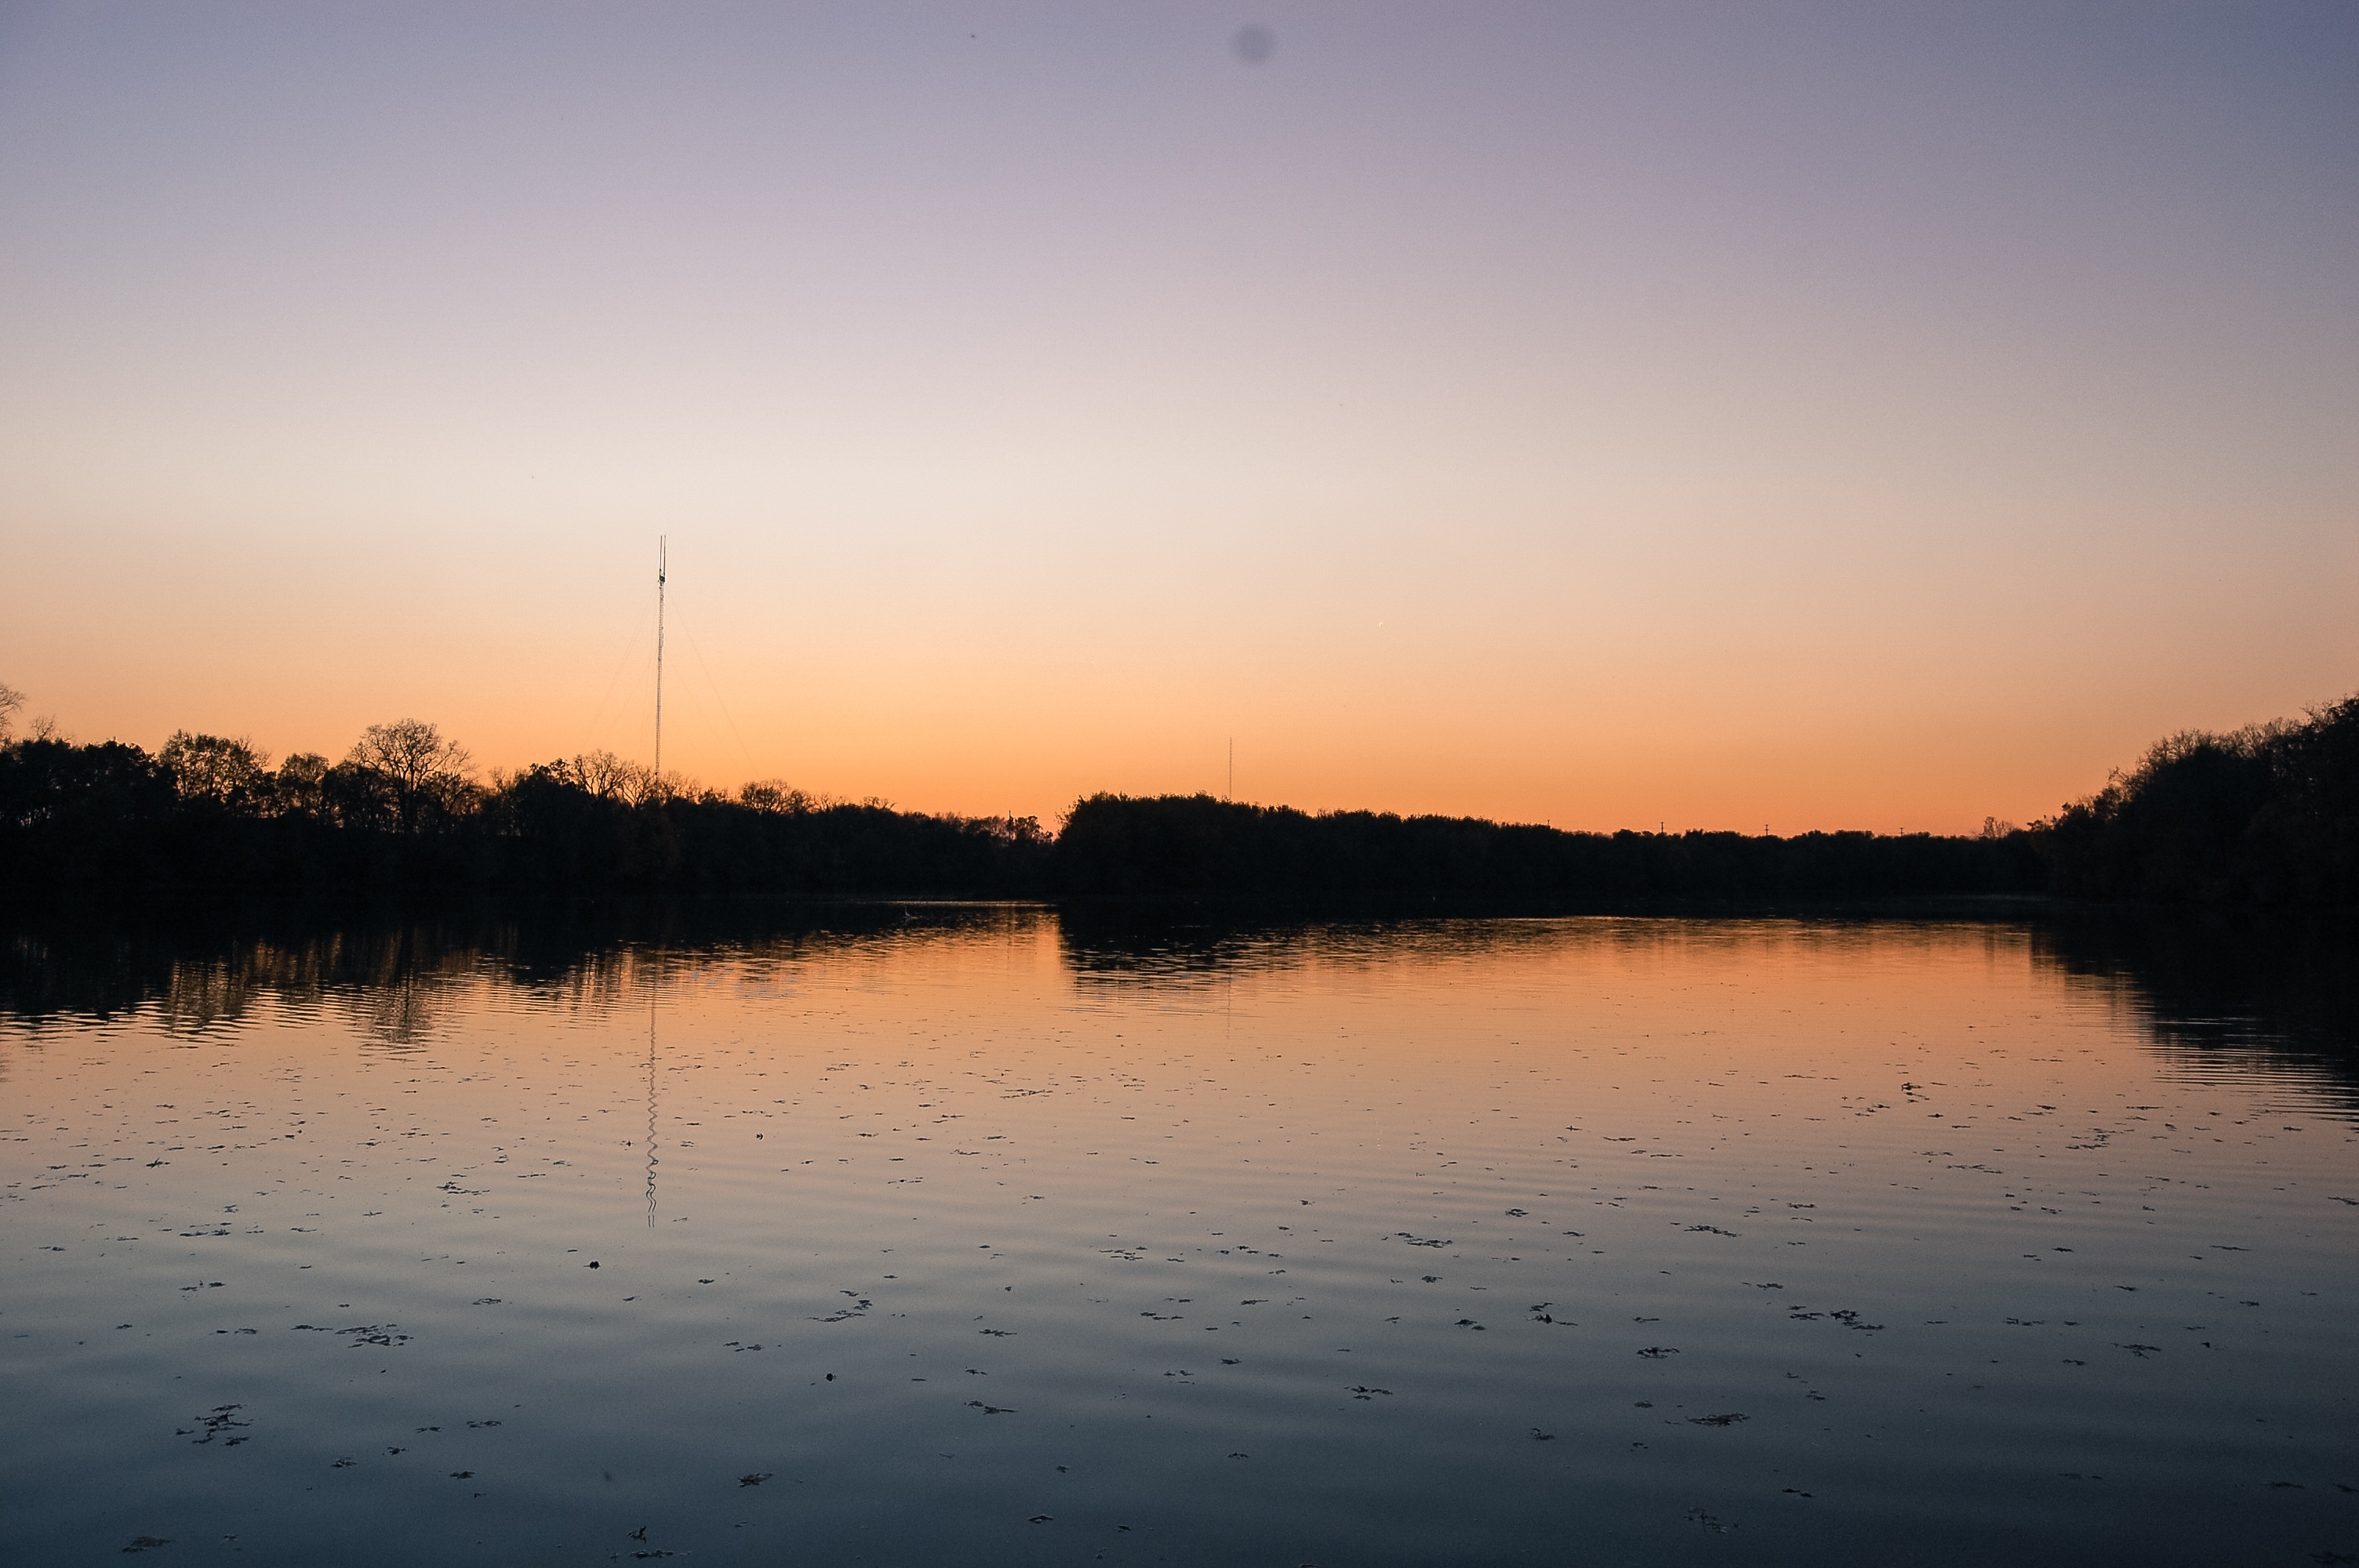
sea, nature, horizon, sun, sunrise, sunset, sunlight, morning, lake, dawn, river, dusk, evening, reflection, loch, afterglow, atmospheric phenomenon